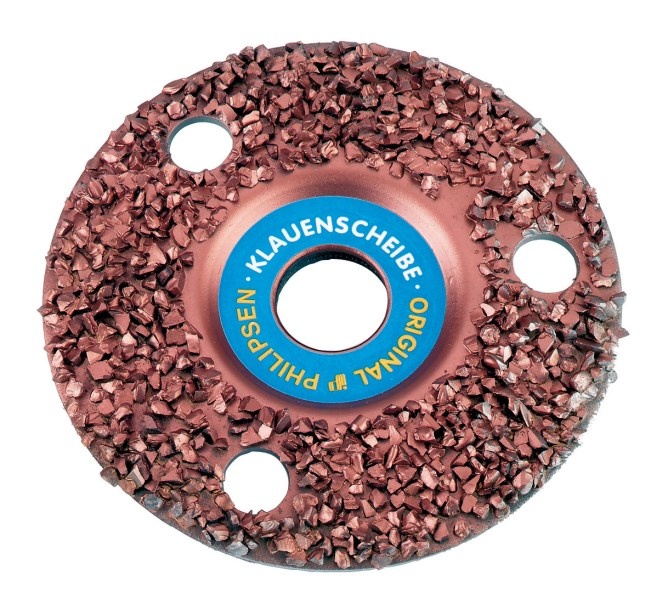
Slipeskive for klauv, Ø 125mm heavy modell...
Slipeskive for klauv, Ï 125mm heavy modell…
Brand: Atec-no
Category: Animals & Pet Supplies > Pet Supplies > Pet Agility Equipment > Tire Jumps